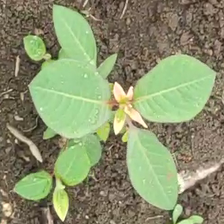
Weed species: Moti_dudhi(Euphorbia_geneculata_L)